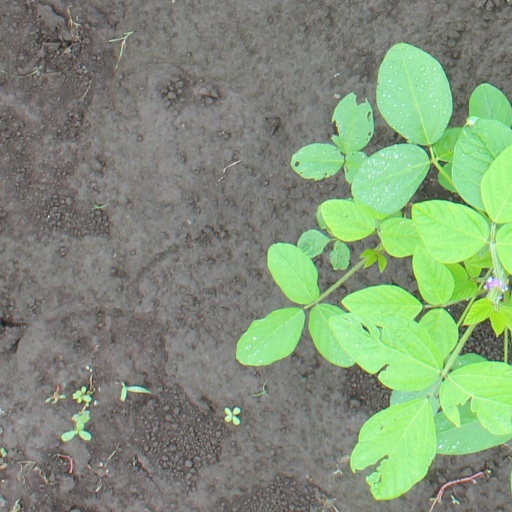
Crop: soybean